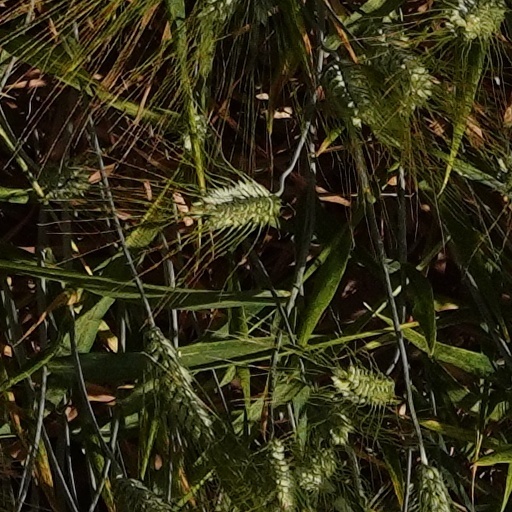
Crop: wheat